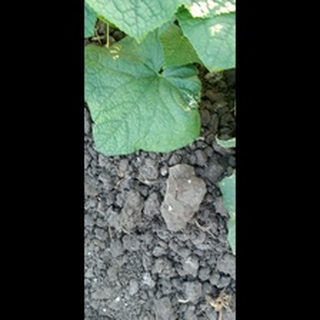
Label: diseased_cucumber